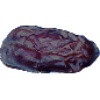
Label: Dates 1